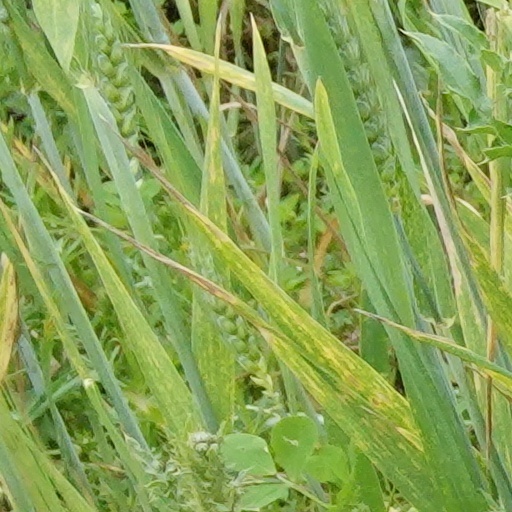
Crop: wheat